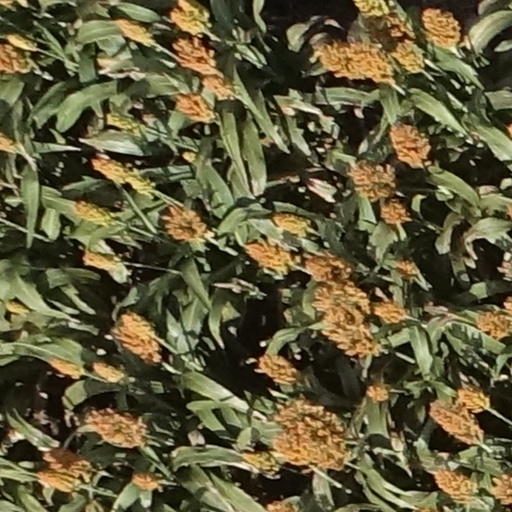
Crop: sorghum